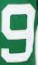
Number: 9